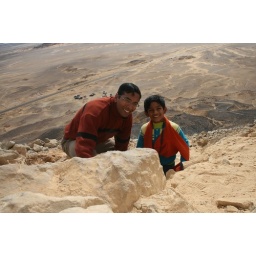
Up a hill in the black desert